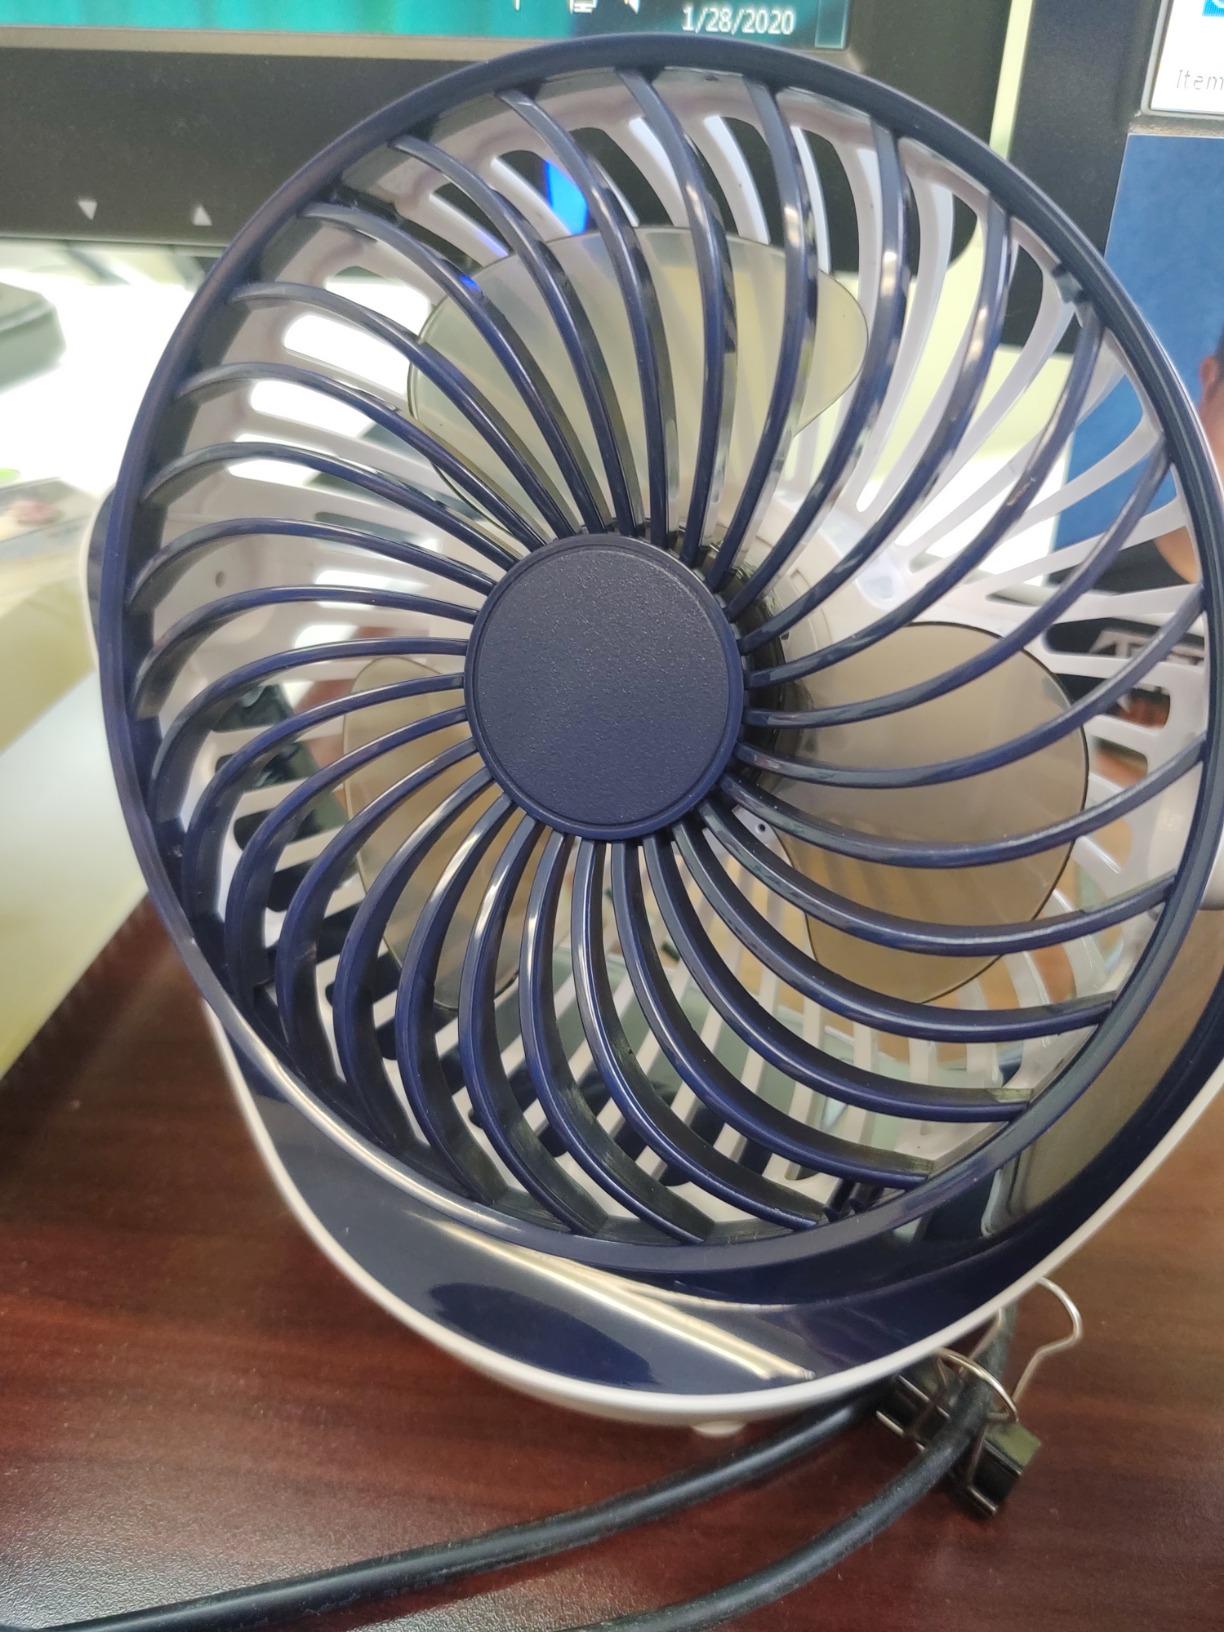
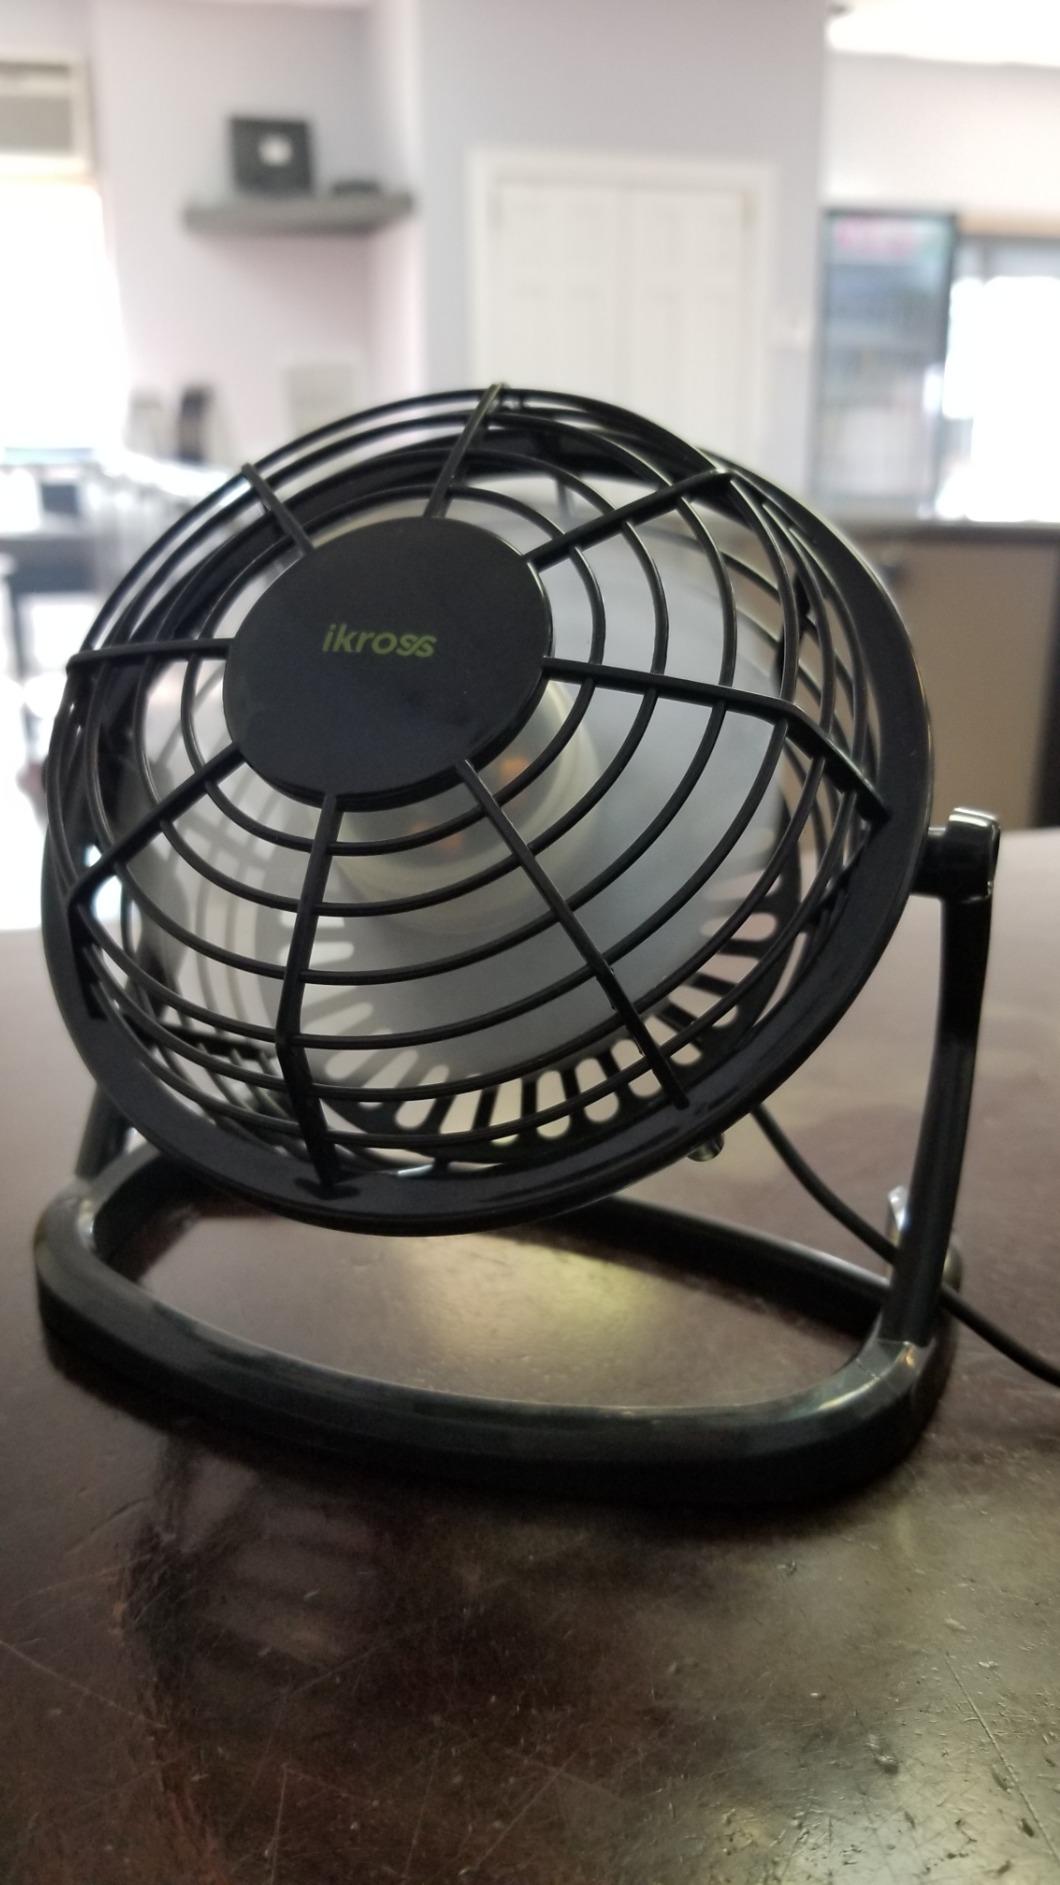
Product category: fan
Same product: no